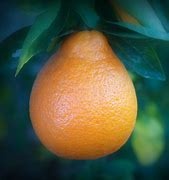
Label: mandarine